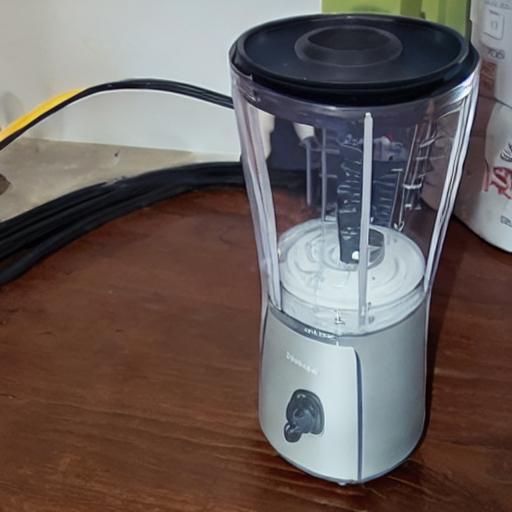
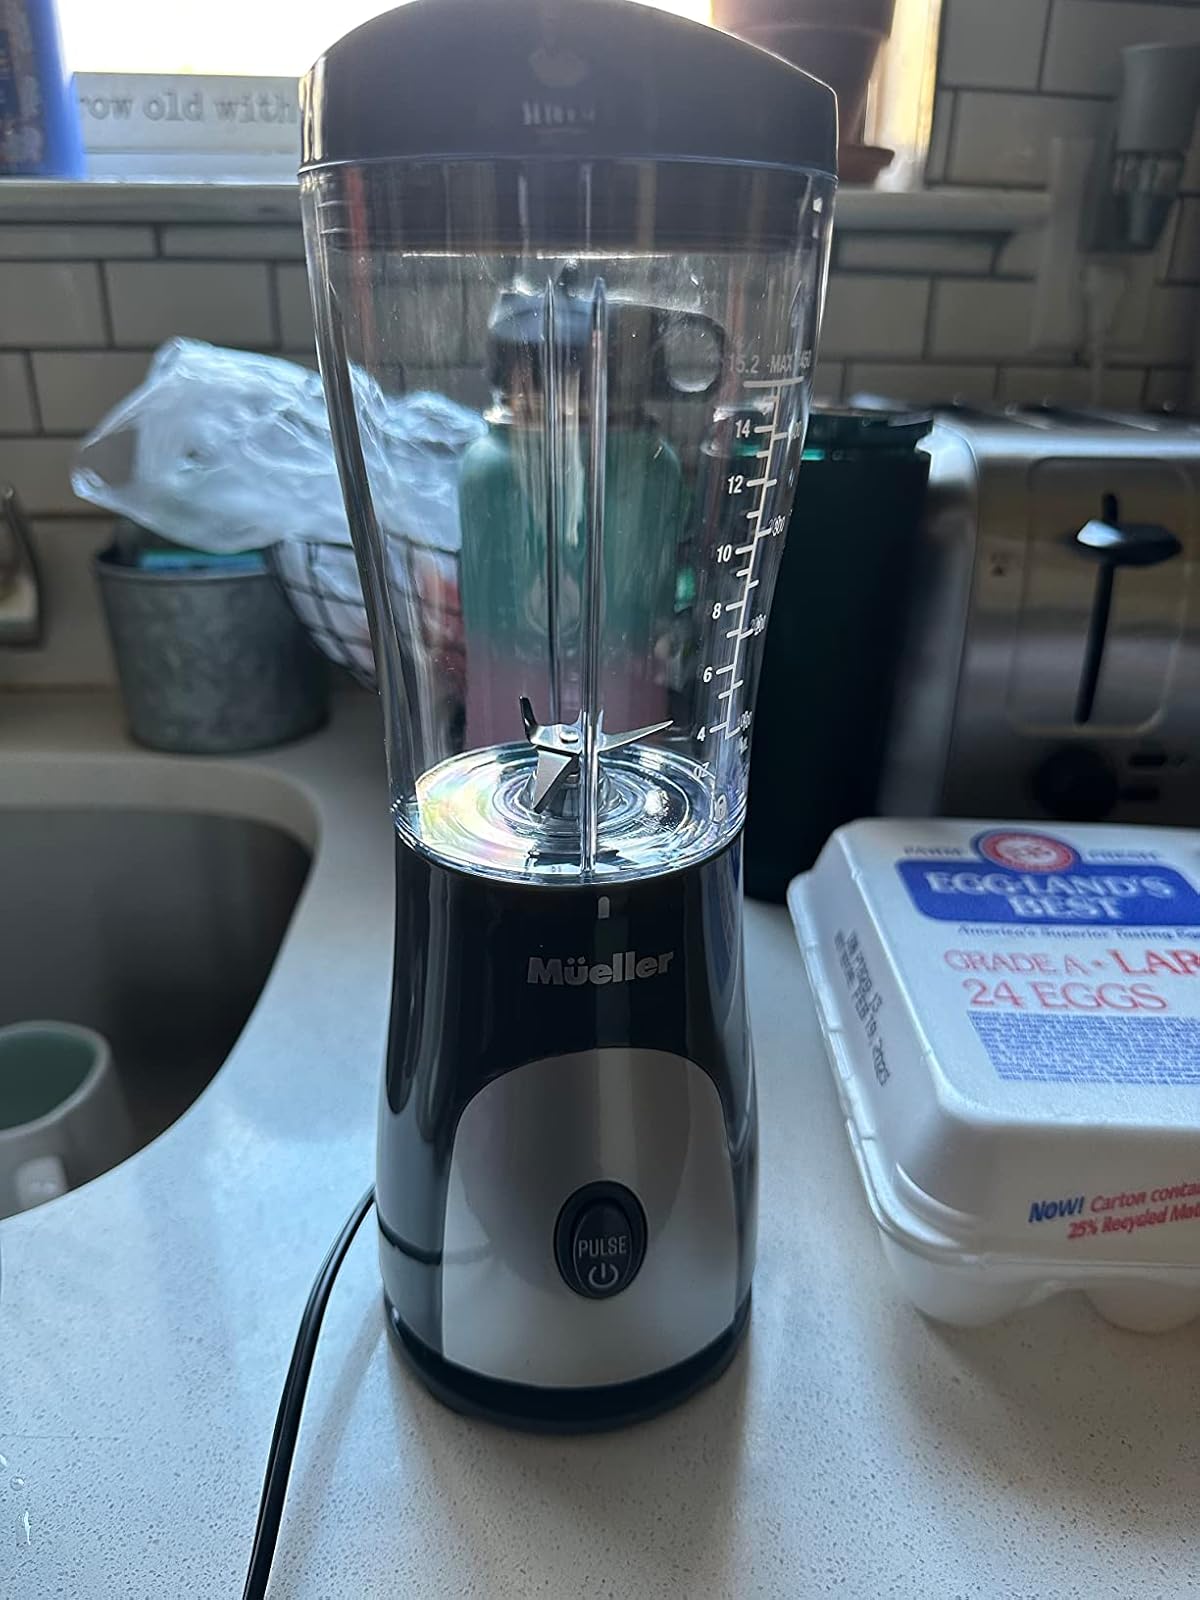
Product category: items_blender
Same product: no